Canberra

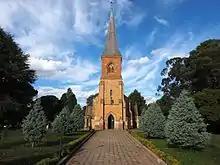
St John's Anglican Church, the oldest surviving public building in the inner city, consecrated in 1845

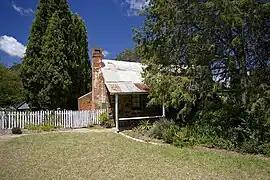
Blundells Cottage, built around 1860, is one of the few remaining buildings built by the first white settlers of Canberra.

In October 1820, Charles Throsby led the first British expedition to the area. Four other expeditions occurred between 1820 and 1823 with the first accurate map being produced by explorer Mark John Currie in June 1823. By this stage, the area had become known as the Limestone Plains.